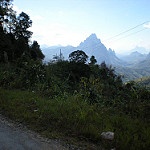
Scene: Outdoor